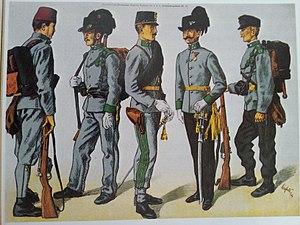
La plumasserie est l’activité qui concerne la préparation de plumes d’oiseaux et leur utilisation dans la confection d’objets ou d’ornements souvent vestimentaires.